Bradford, Wakefield and Leeds Railway

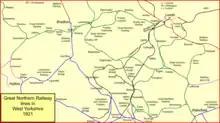
Great Northern Railway lines in West Yorkshire in 1921

The BW&LR later built a branch line from near Wakefield to Batley, opening in stages to 1863. In that year it changed its name to the West Yorkshire Railway, and planned a branch line from Lofthouse to Methley, forming an eastwards link to other companies' lines. It agreed to make the line jointly with the North Eastern Railway and the Lancashire and Yorkshire Railway, and the branch line became the Methley Joint Railway, opening in 1865. In that year the West Yorkshire Railway (former BW&LR) was absorbed by the Great Northern Railway.